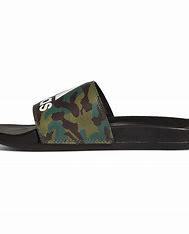
Brand: Adidas
Model: Adilette Comfort